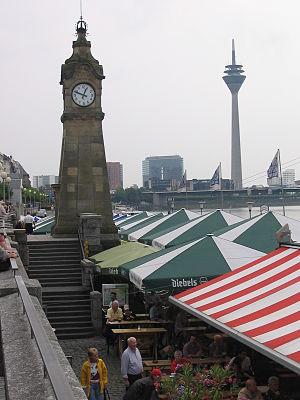
Bords du Rhin. Au loin la Rheinturm. Düsseldorf (Allemagne)